Cholula Hot Sauce

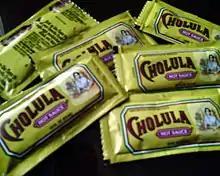
Cholula Hot Sauce packet

In June 2010, Cholula launched a print advertisement campaign designed by JWT Singapore under the slogan "Rescue Food."